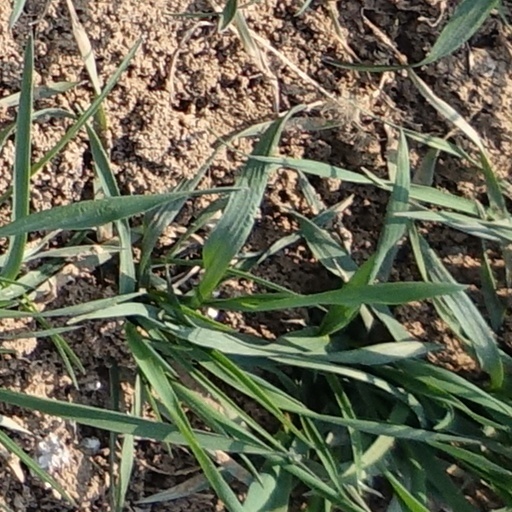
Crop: wheat